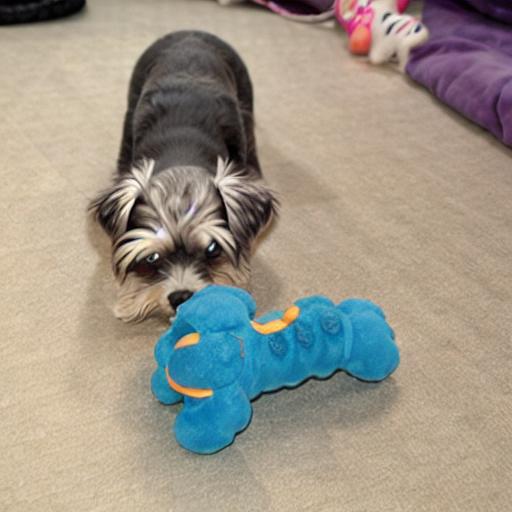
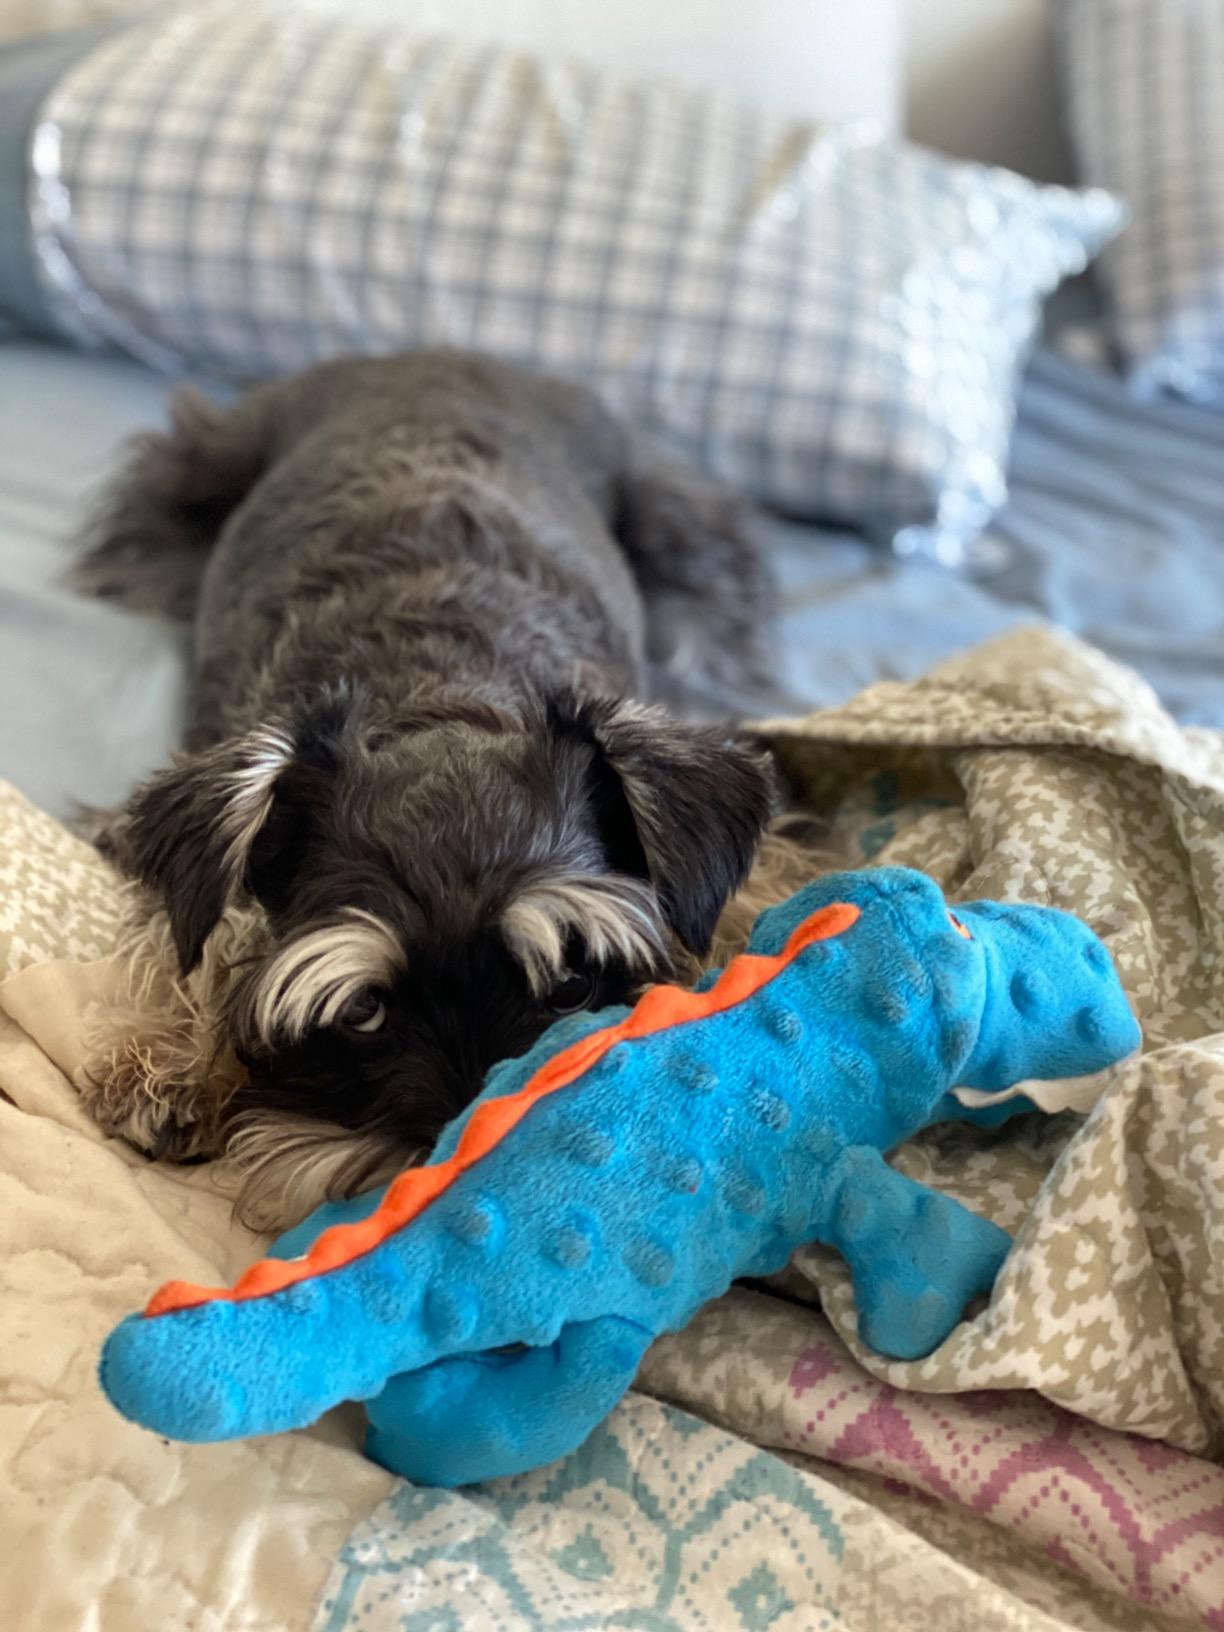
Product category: items_toy
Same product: no